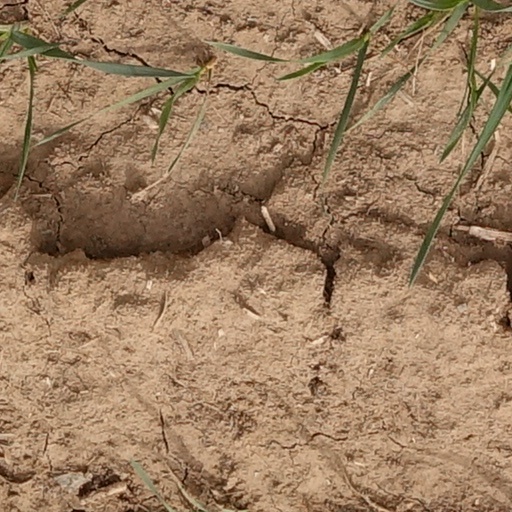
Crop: wheat